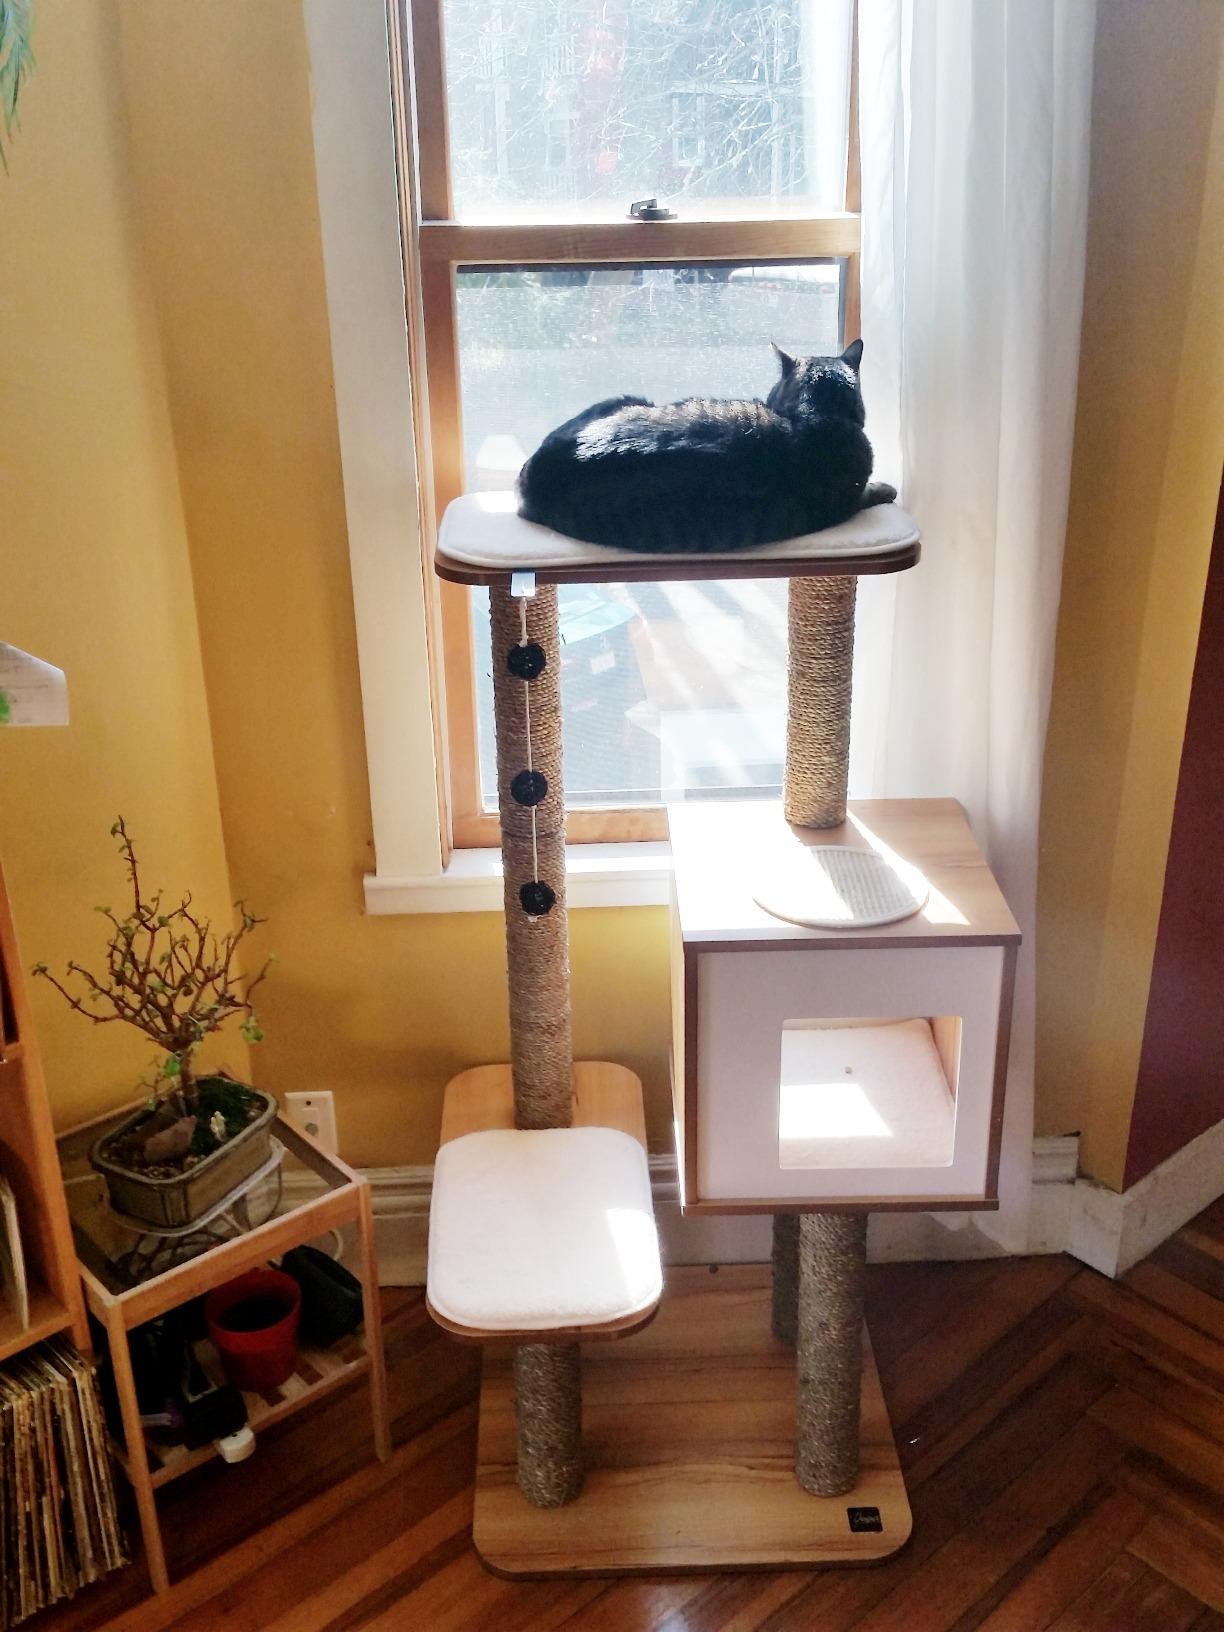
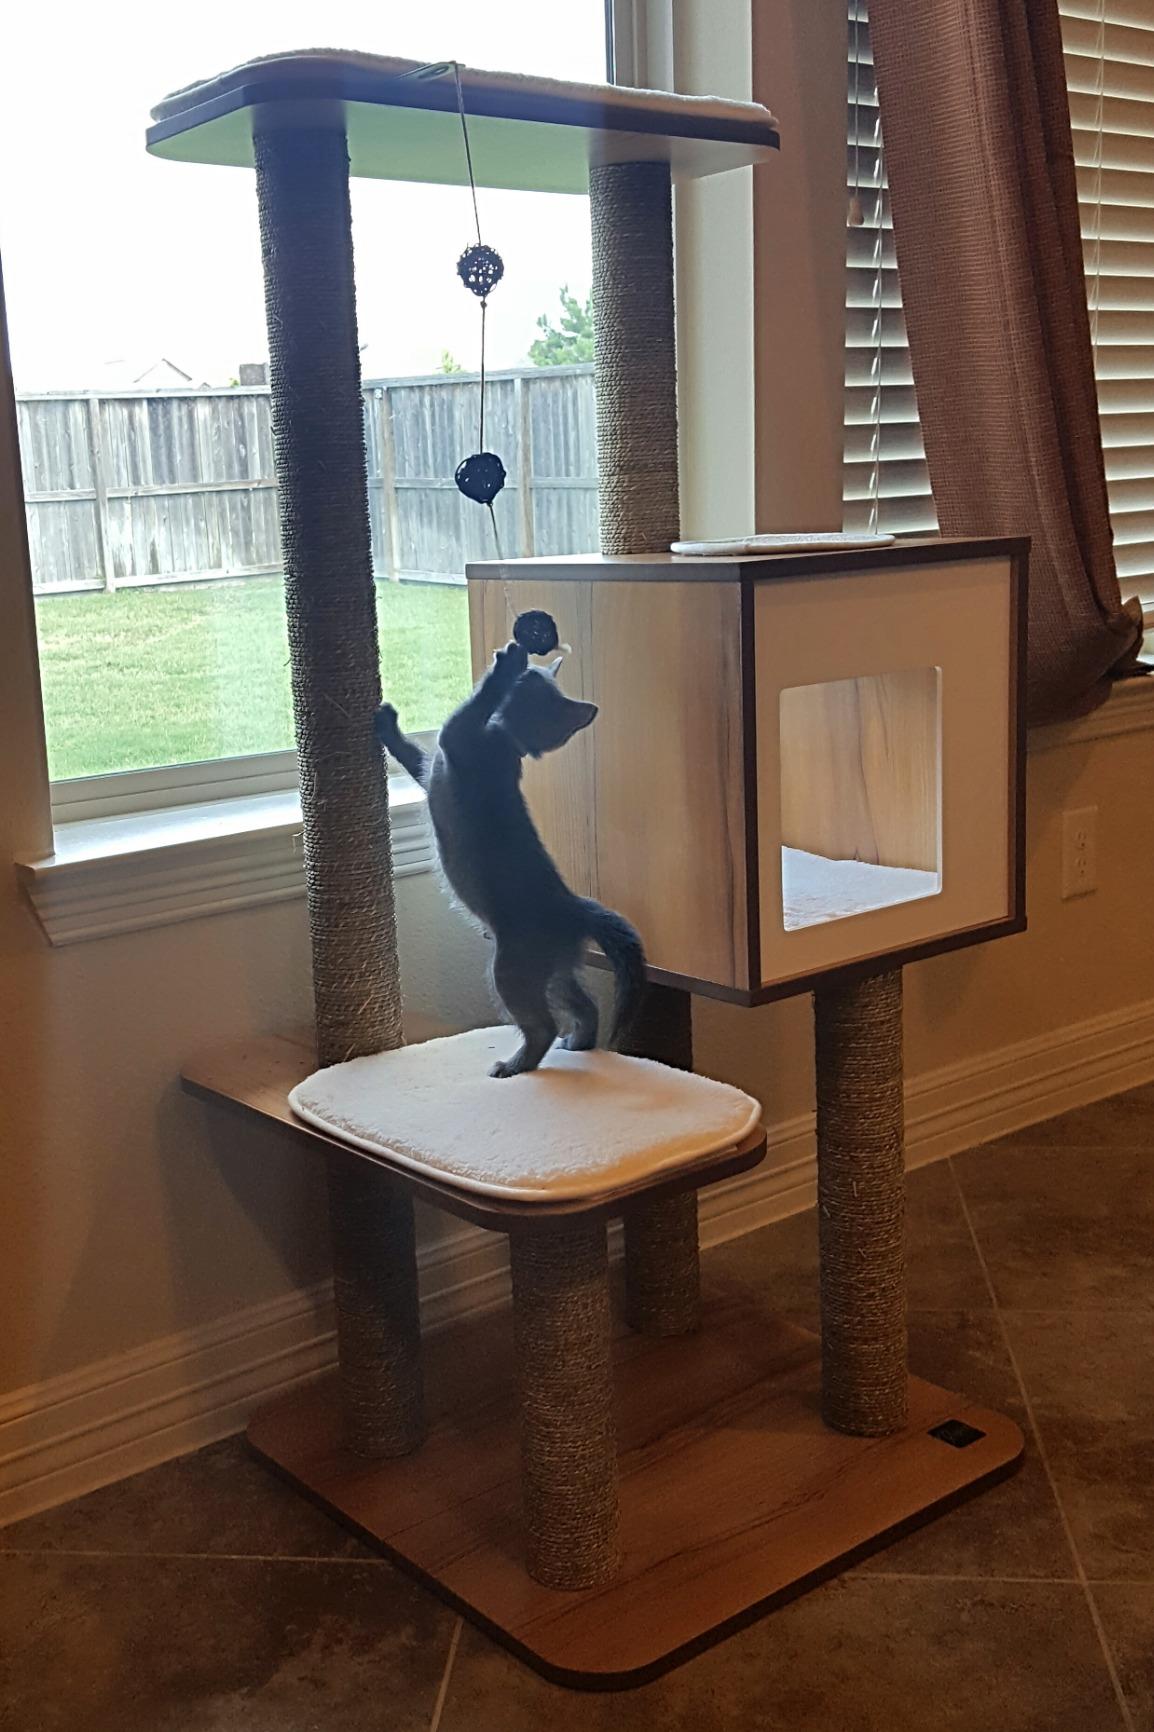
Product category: items_cat tree
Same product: yes